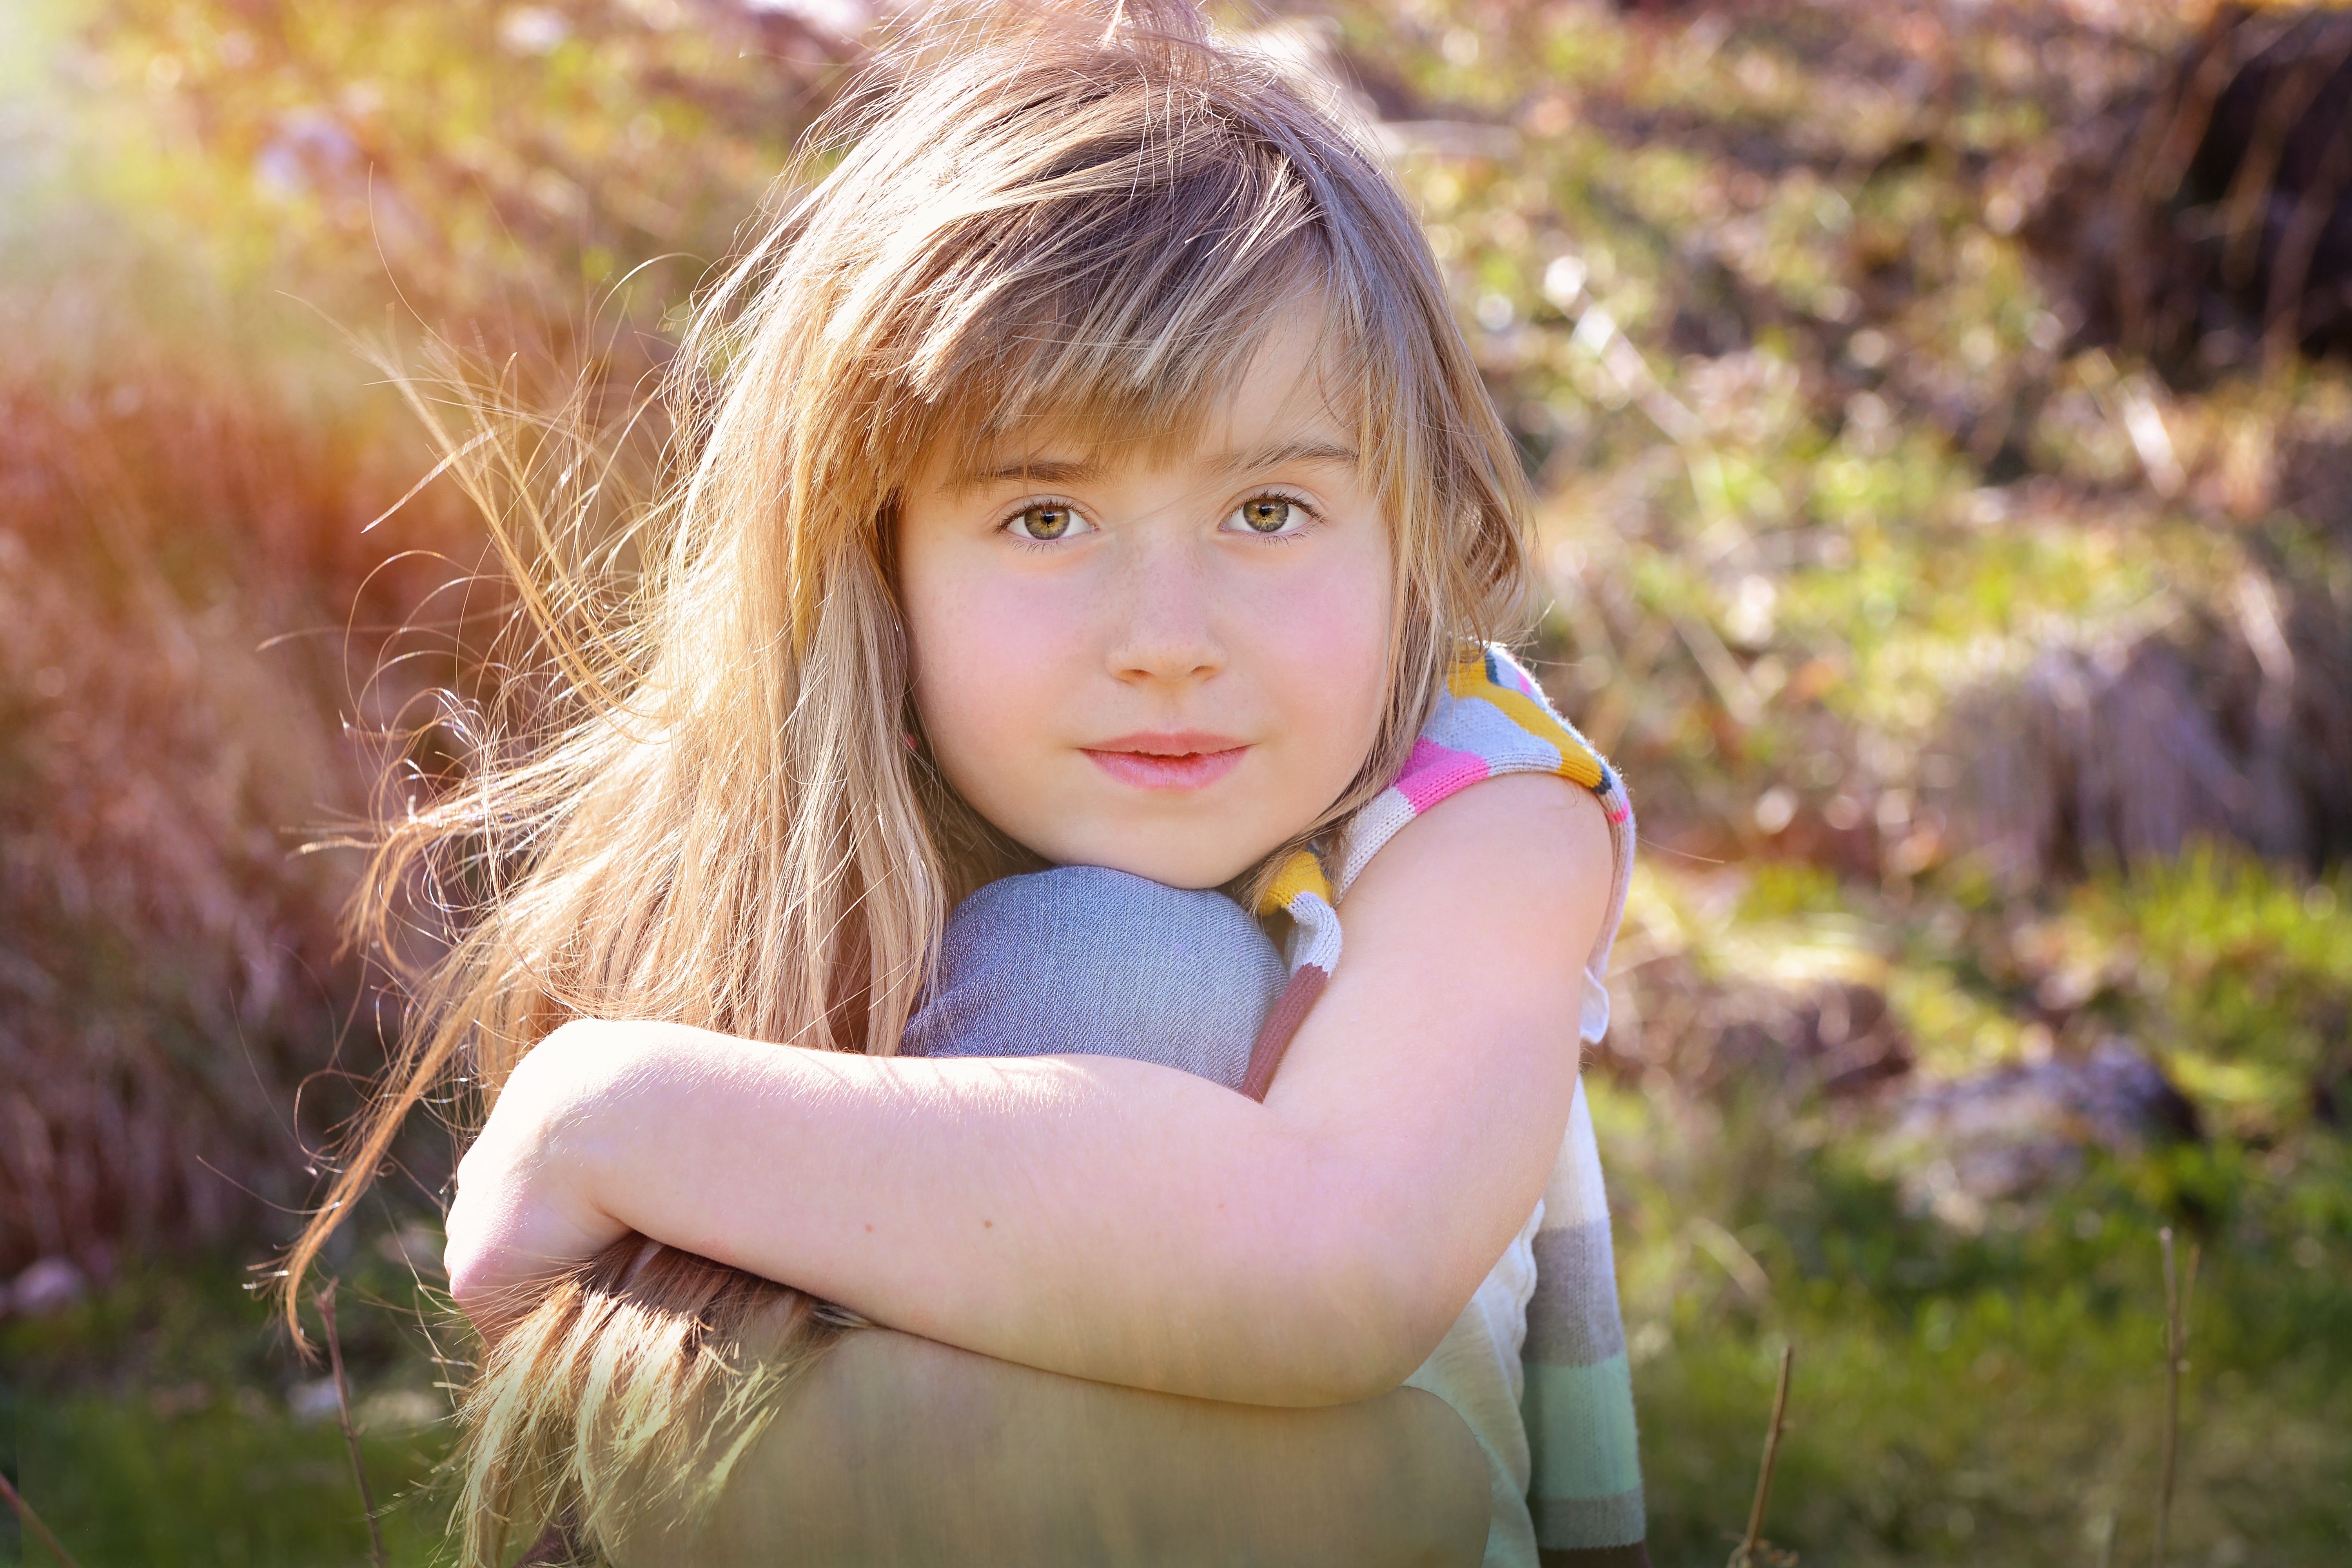
nature, grass, person, girl, woman, photography, sunlight, flower, portrait, model, spring, autumn, child, human, facial expression, season, smile, long hair, face, dress, toddler, eye, skin, beauty, blond, out, photo shoot, portrait photography